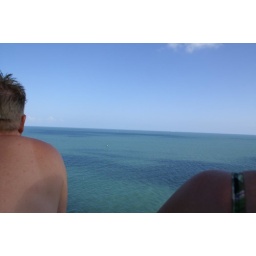
i thought this was neat cause of the different shades of green in the water